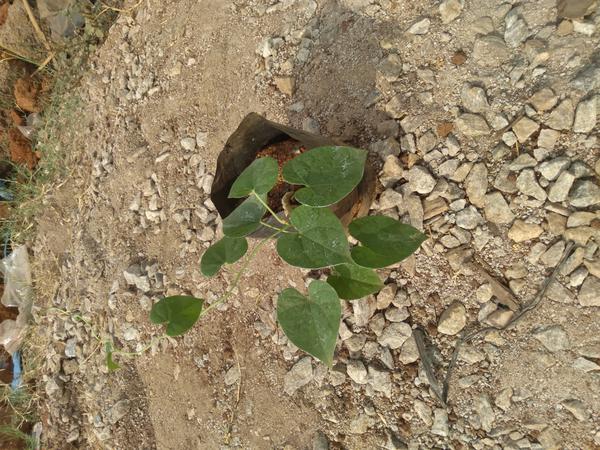
Plant: Amruta_Balli